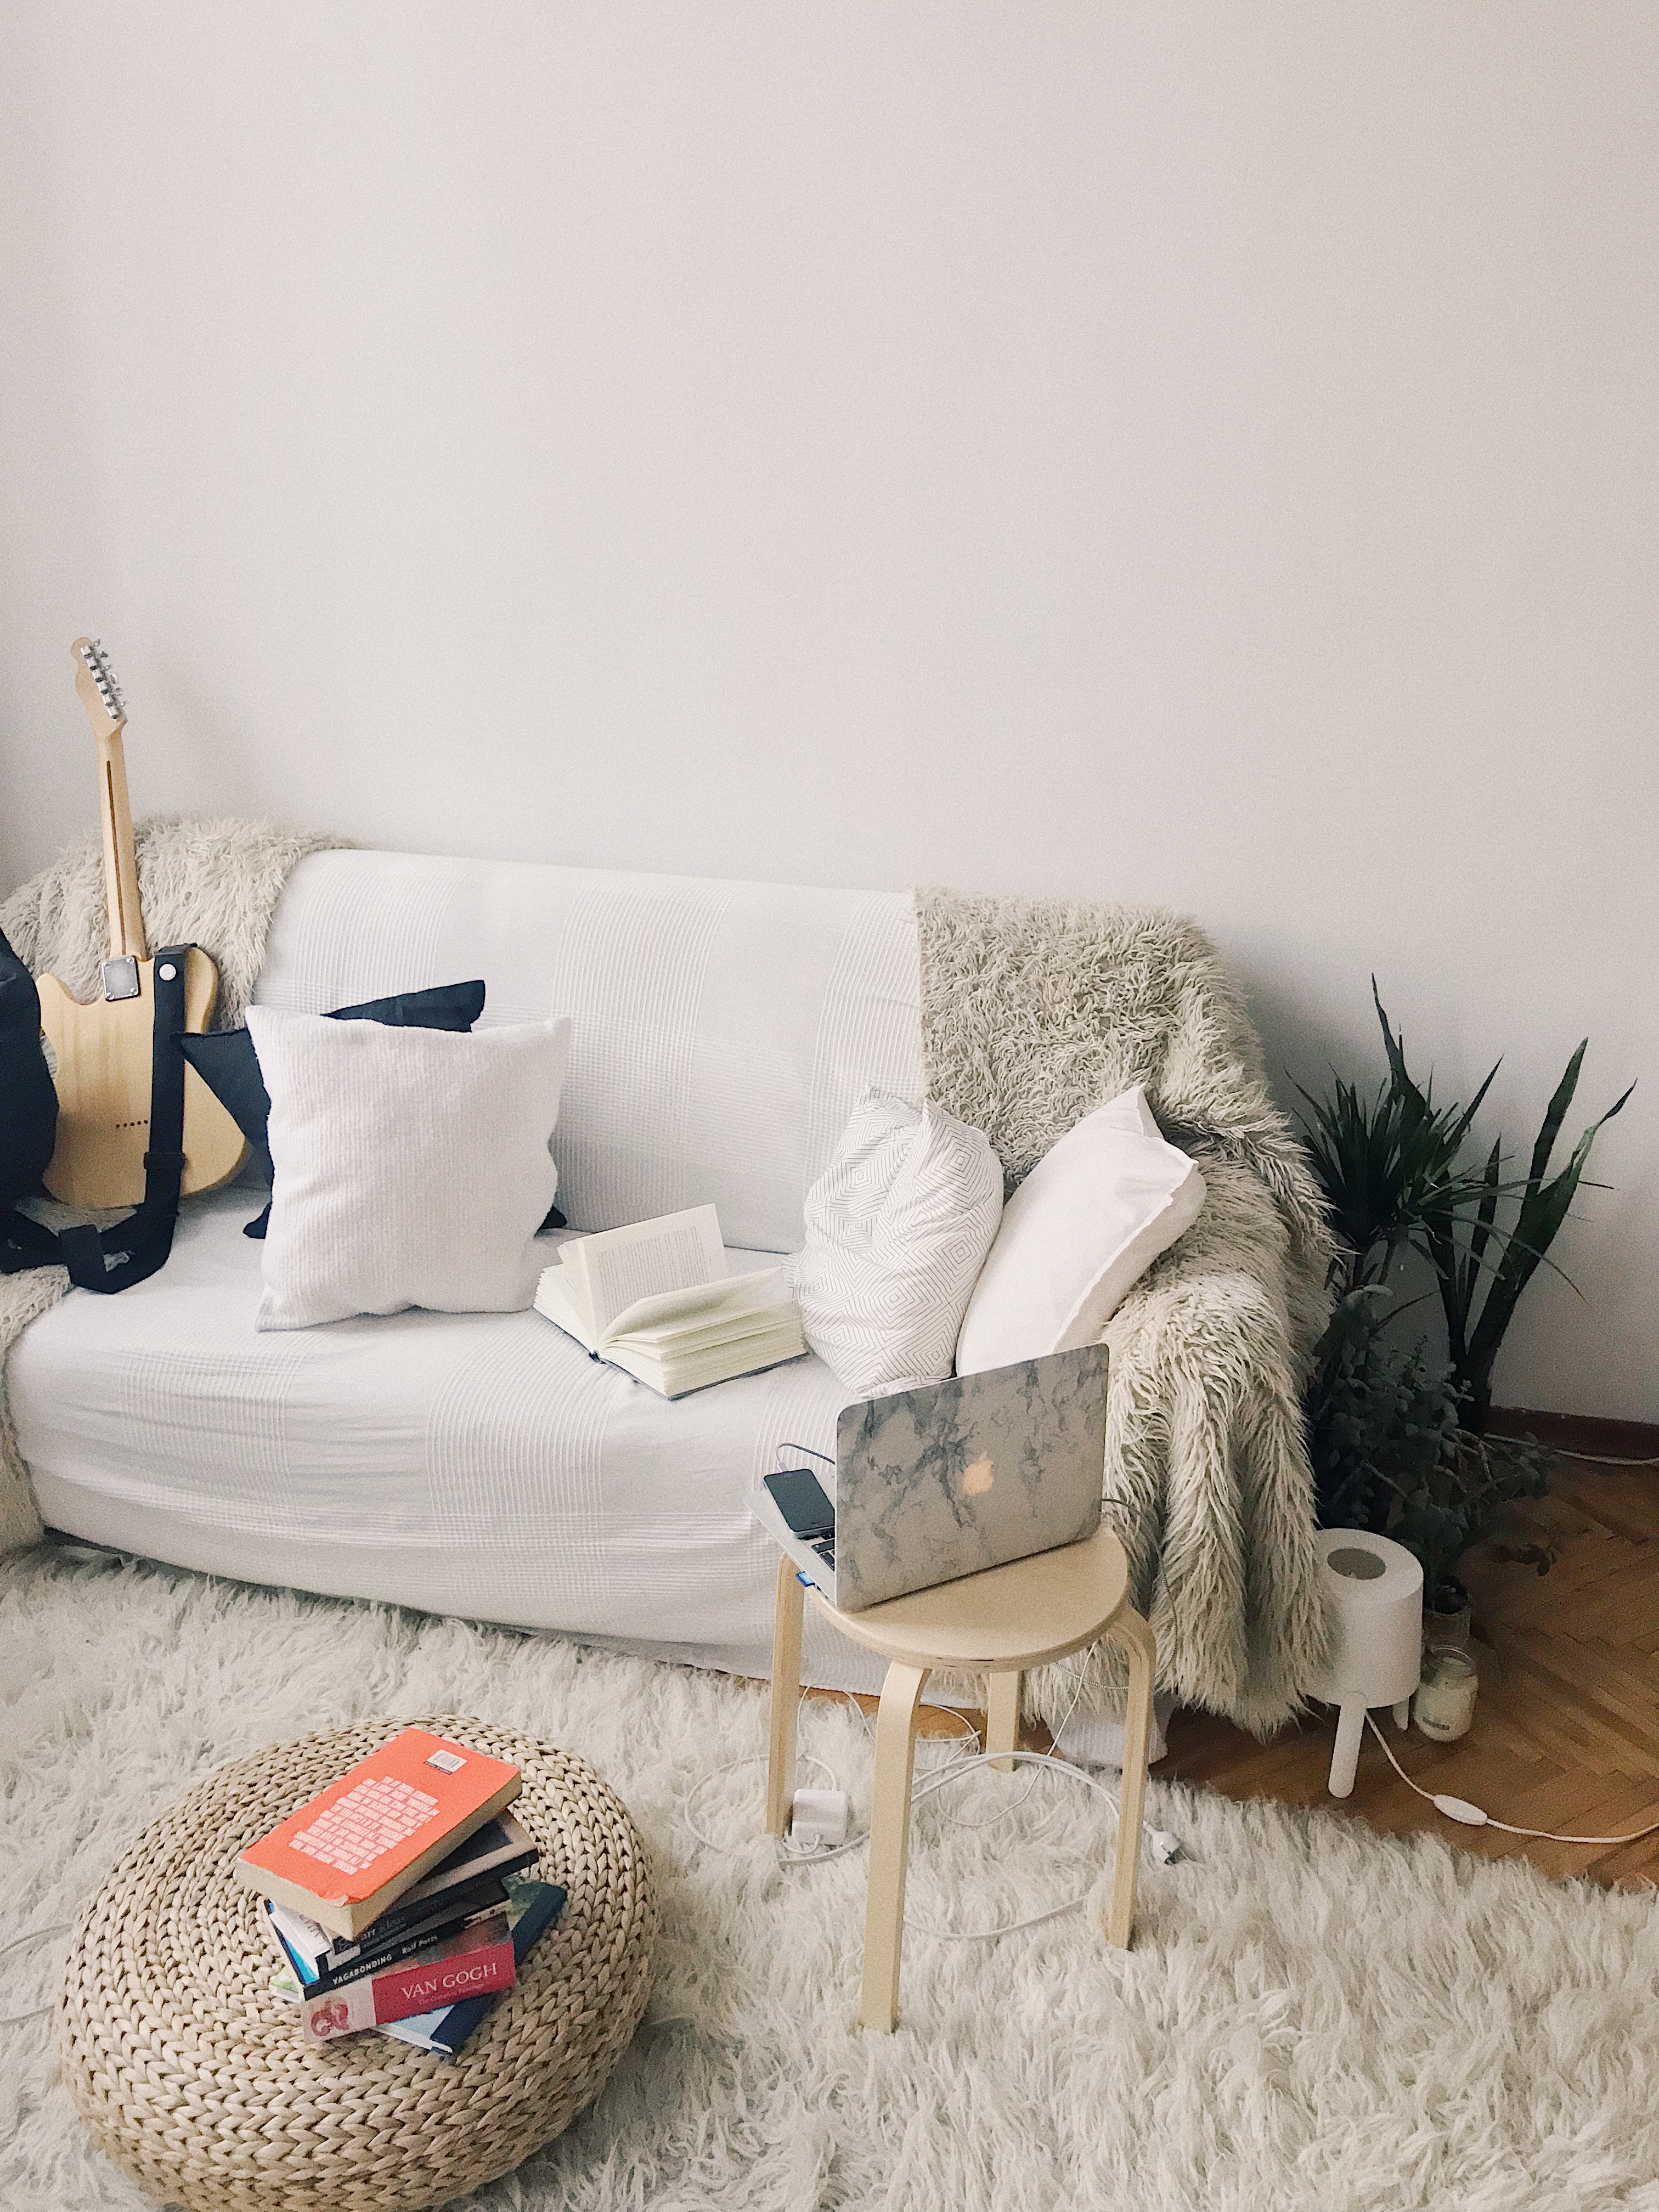
furniture, living room, couch, room, coffee table, interior design, table, studio couch, floor, comfort, chair, house, flooring, home, beige, ottoman